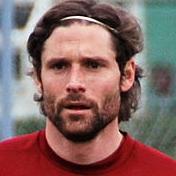
Age: 33